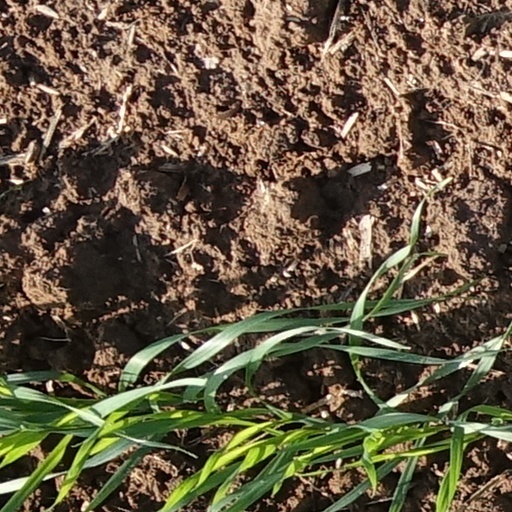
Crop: wheat